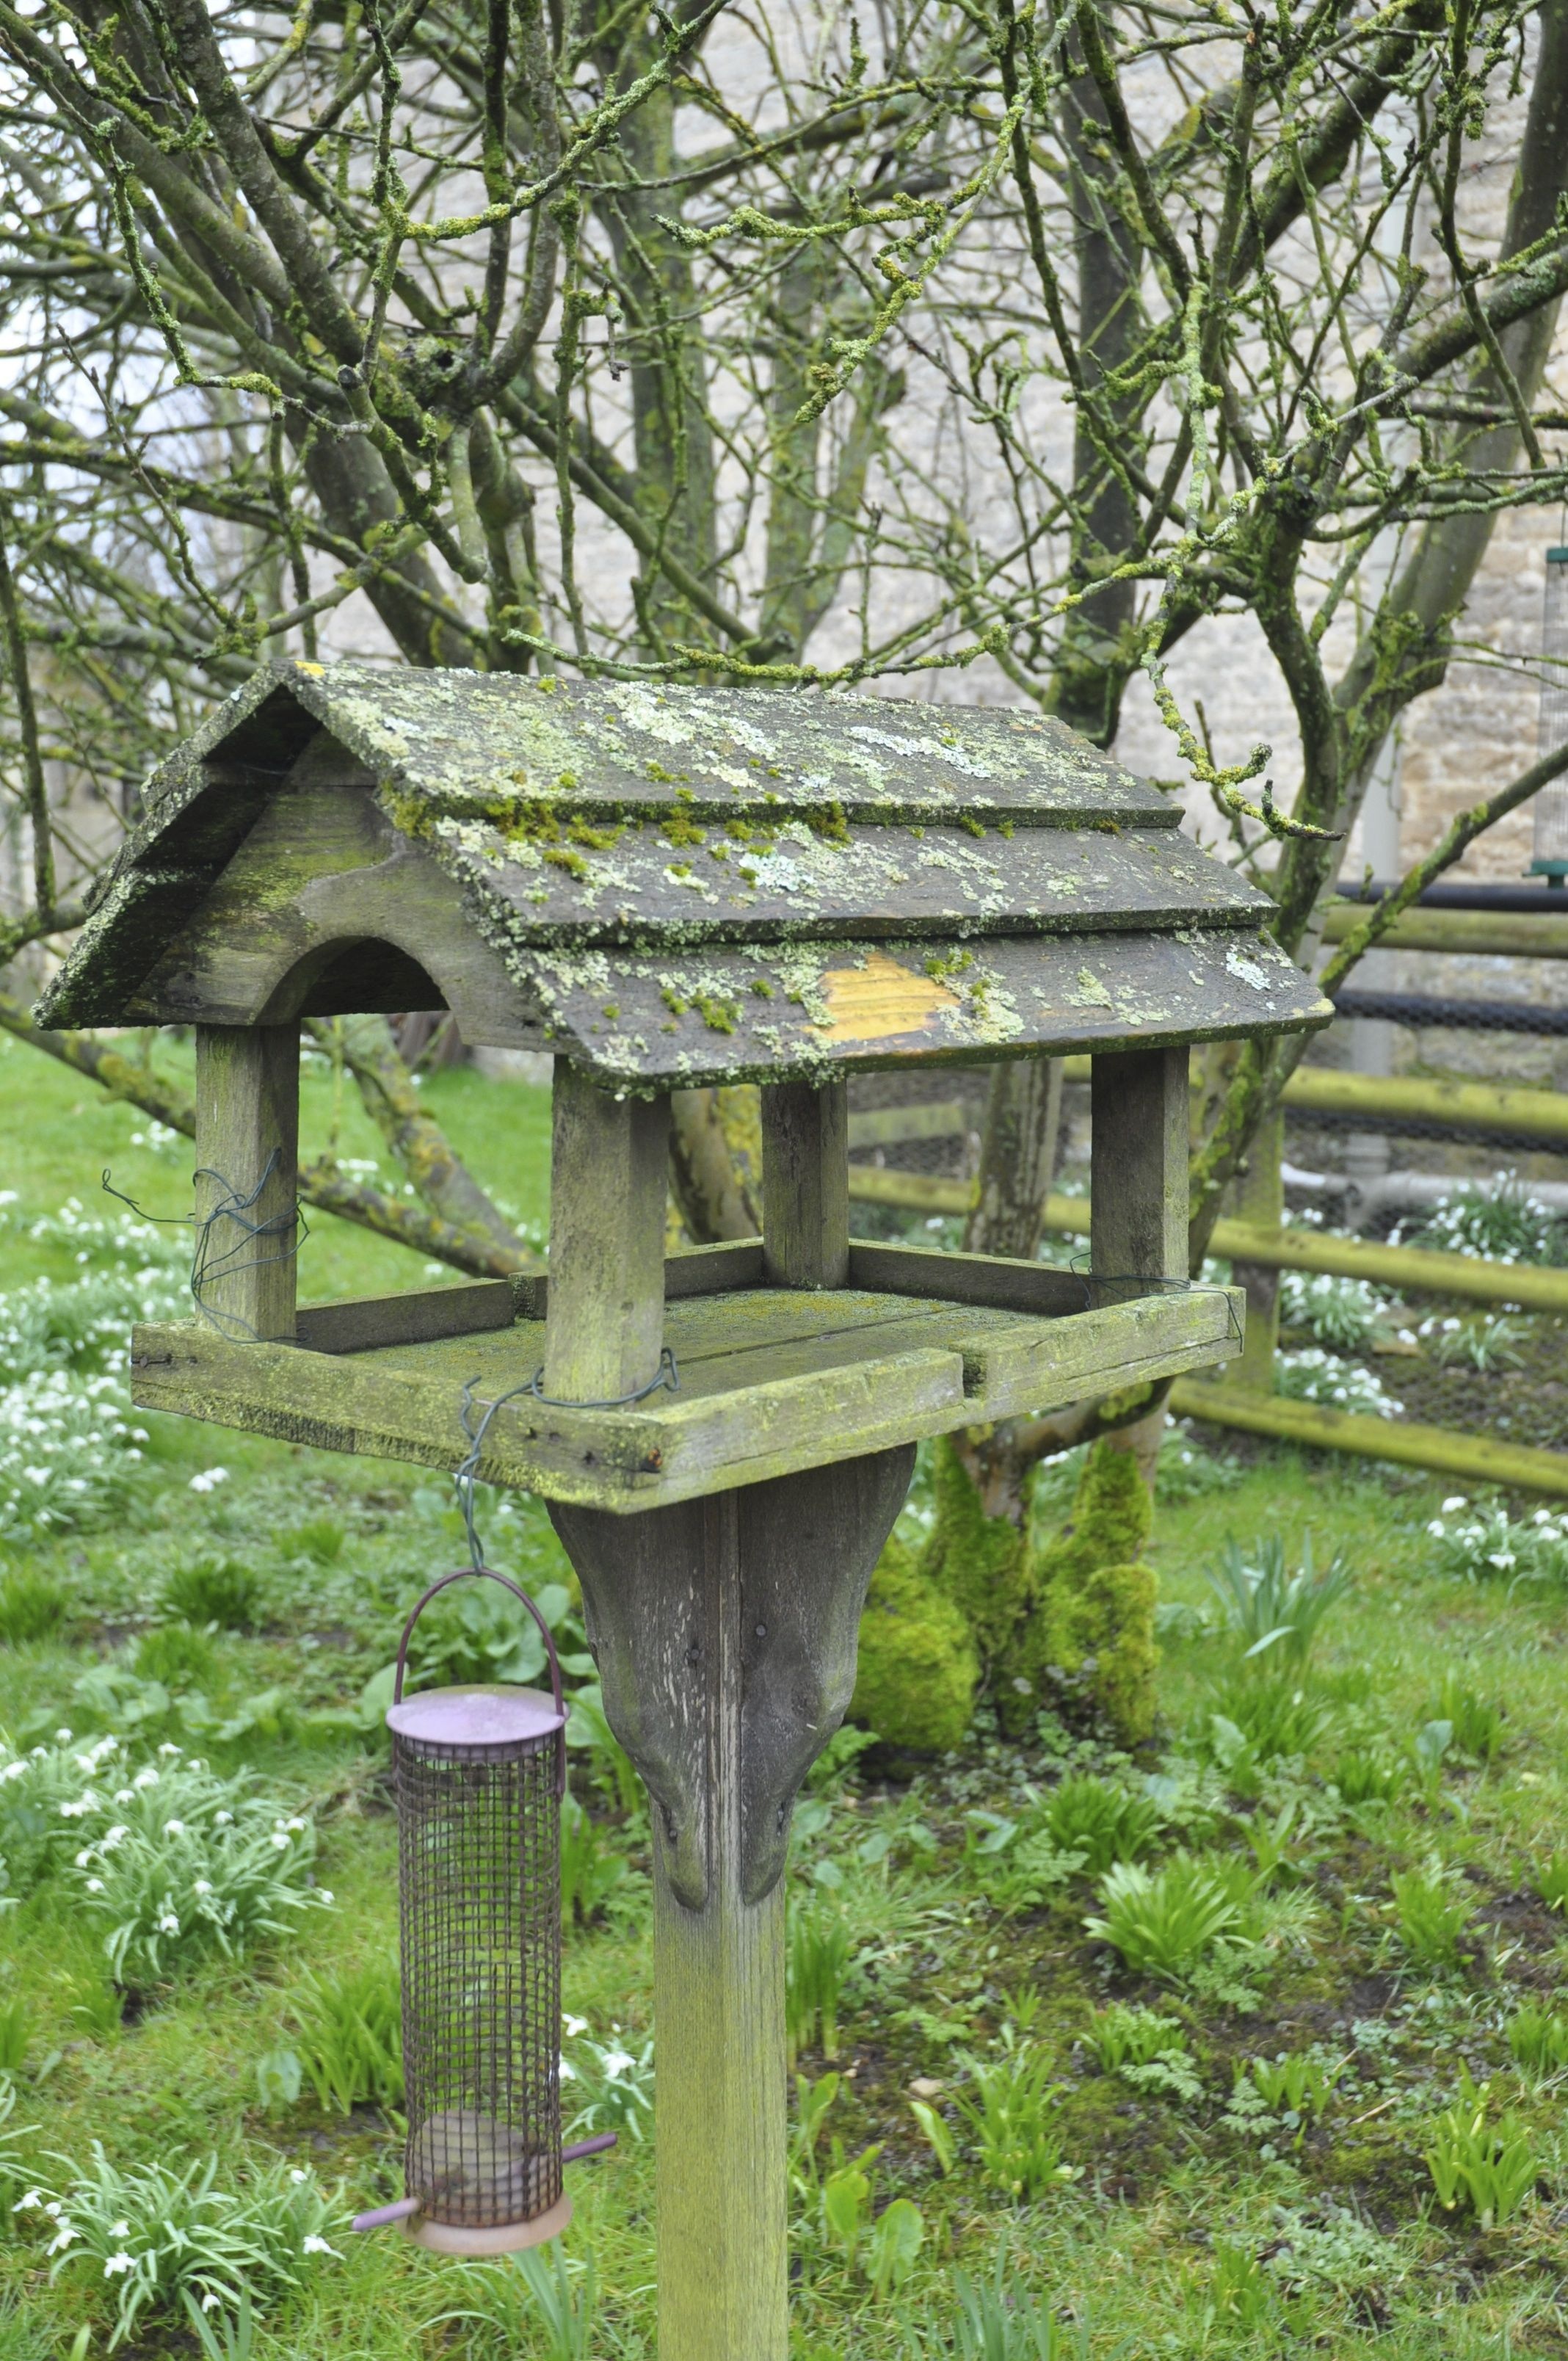
table, tree, nature, winter, bird, wood, vintage, retro, flower, old, home, rustic, natural, botany, furniture, garden, decor, lichen, design, wooden, shrine, style, bird feeder, outdoor structure